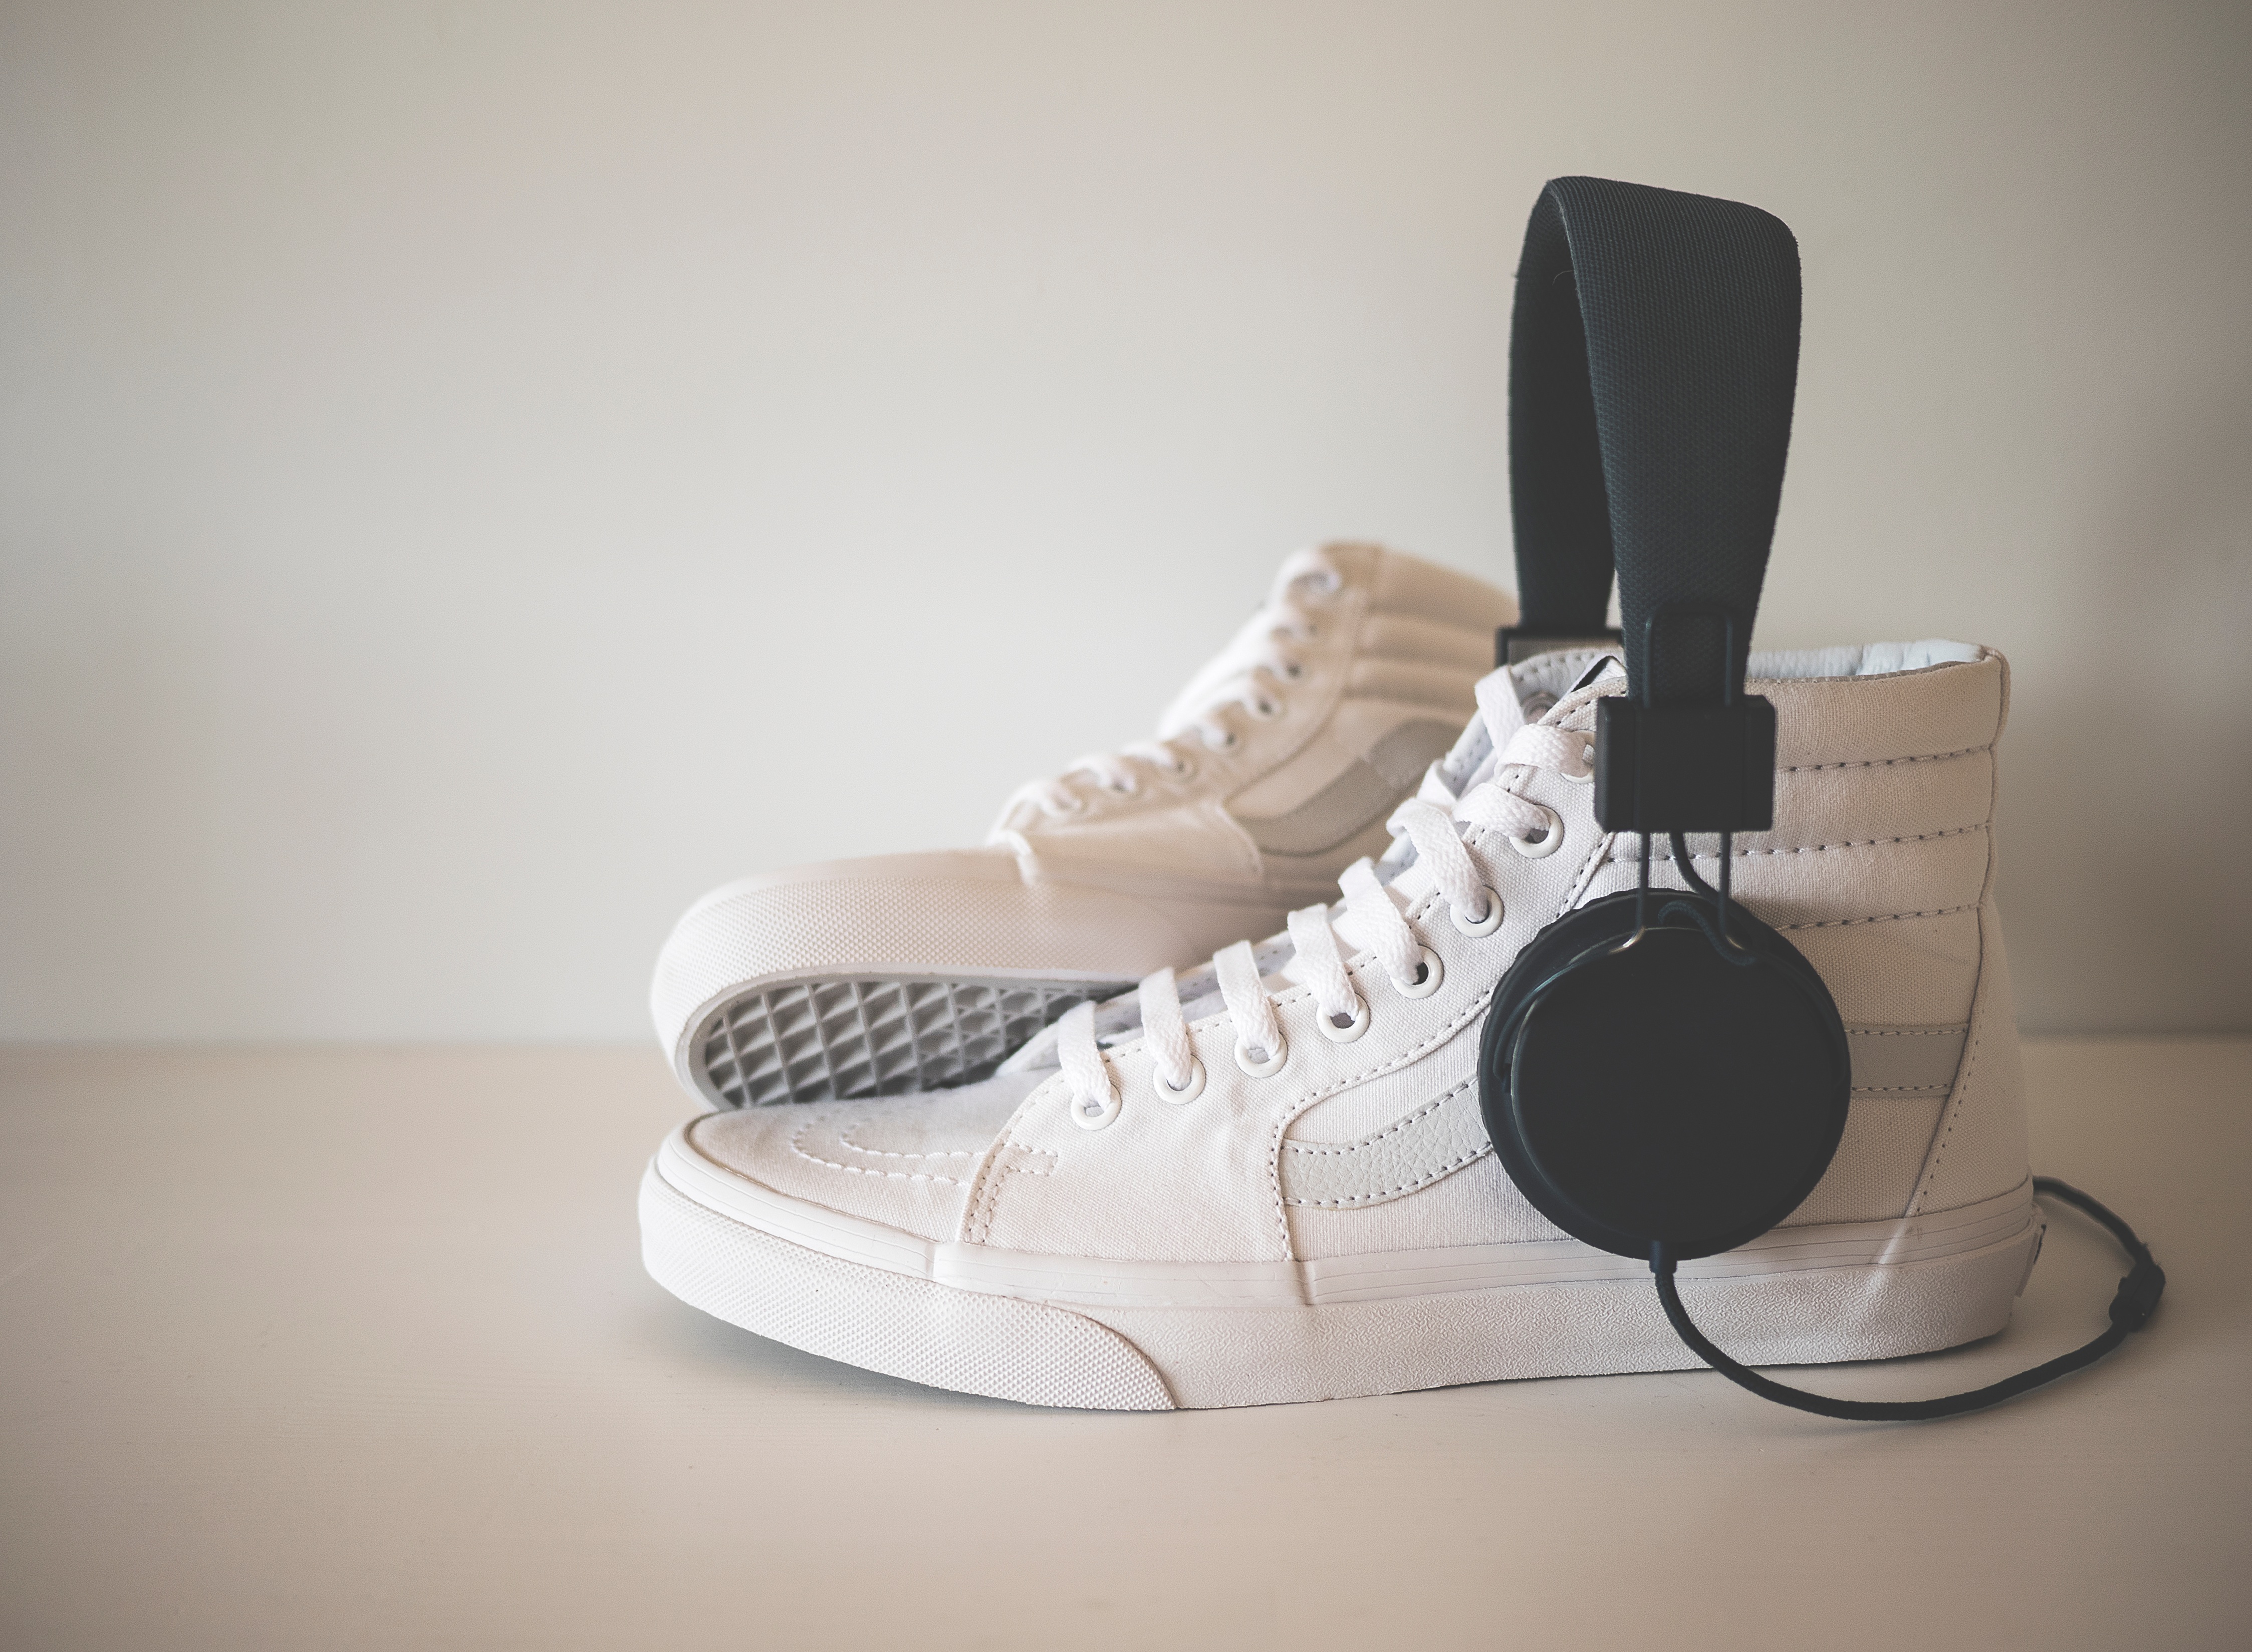
shoe, white, leather, spring, brown, black, brand, product, sneakers, footwear